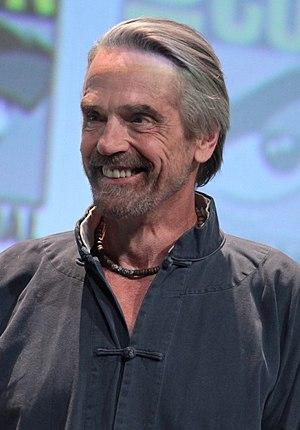
Jeremy Irons [ˈd͡ʒɛɹɪmi aɪənz] est un acteur britannique, né le 19 septembre 1948 à Cowes.
La Berlinale 2020, 70ᵉ édition du festival international du film de Berlin, se déroule du 20 février 2020 au 1ᵉʳ mars 2020.
Justice League ou La Ligue des Justiciers au Québec est un film de super-héros américain réalisé par Zack Snyder, sorti en 2017. Le film réunit les super-héros de DC Comics suivants : Superman, Batman, Wonder Woman, Aquaman, Cyborg, ainsi que Flash.